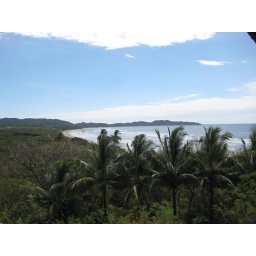
This white sand beach in Nosara is 4 kilometers long and a surfer's paradise.